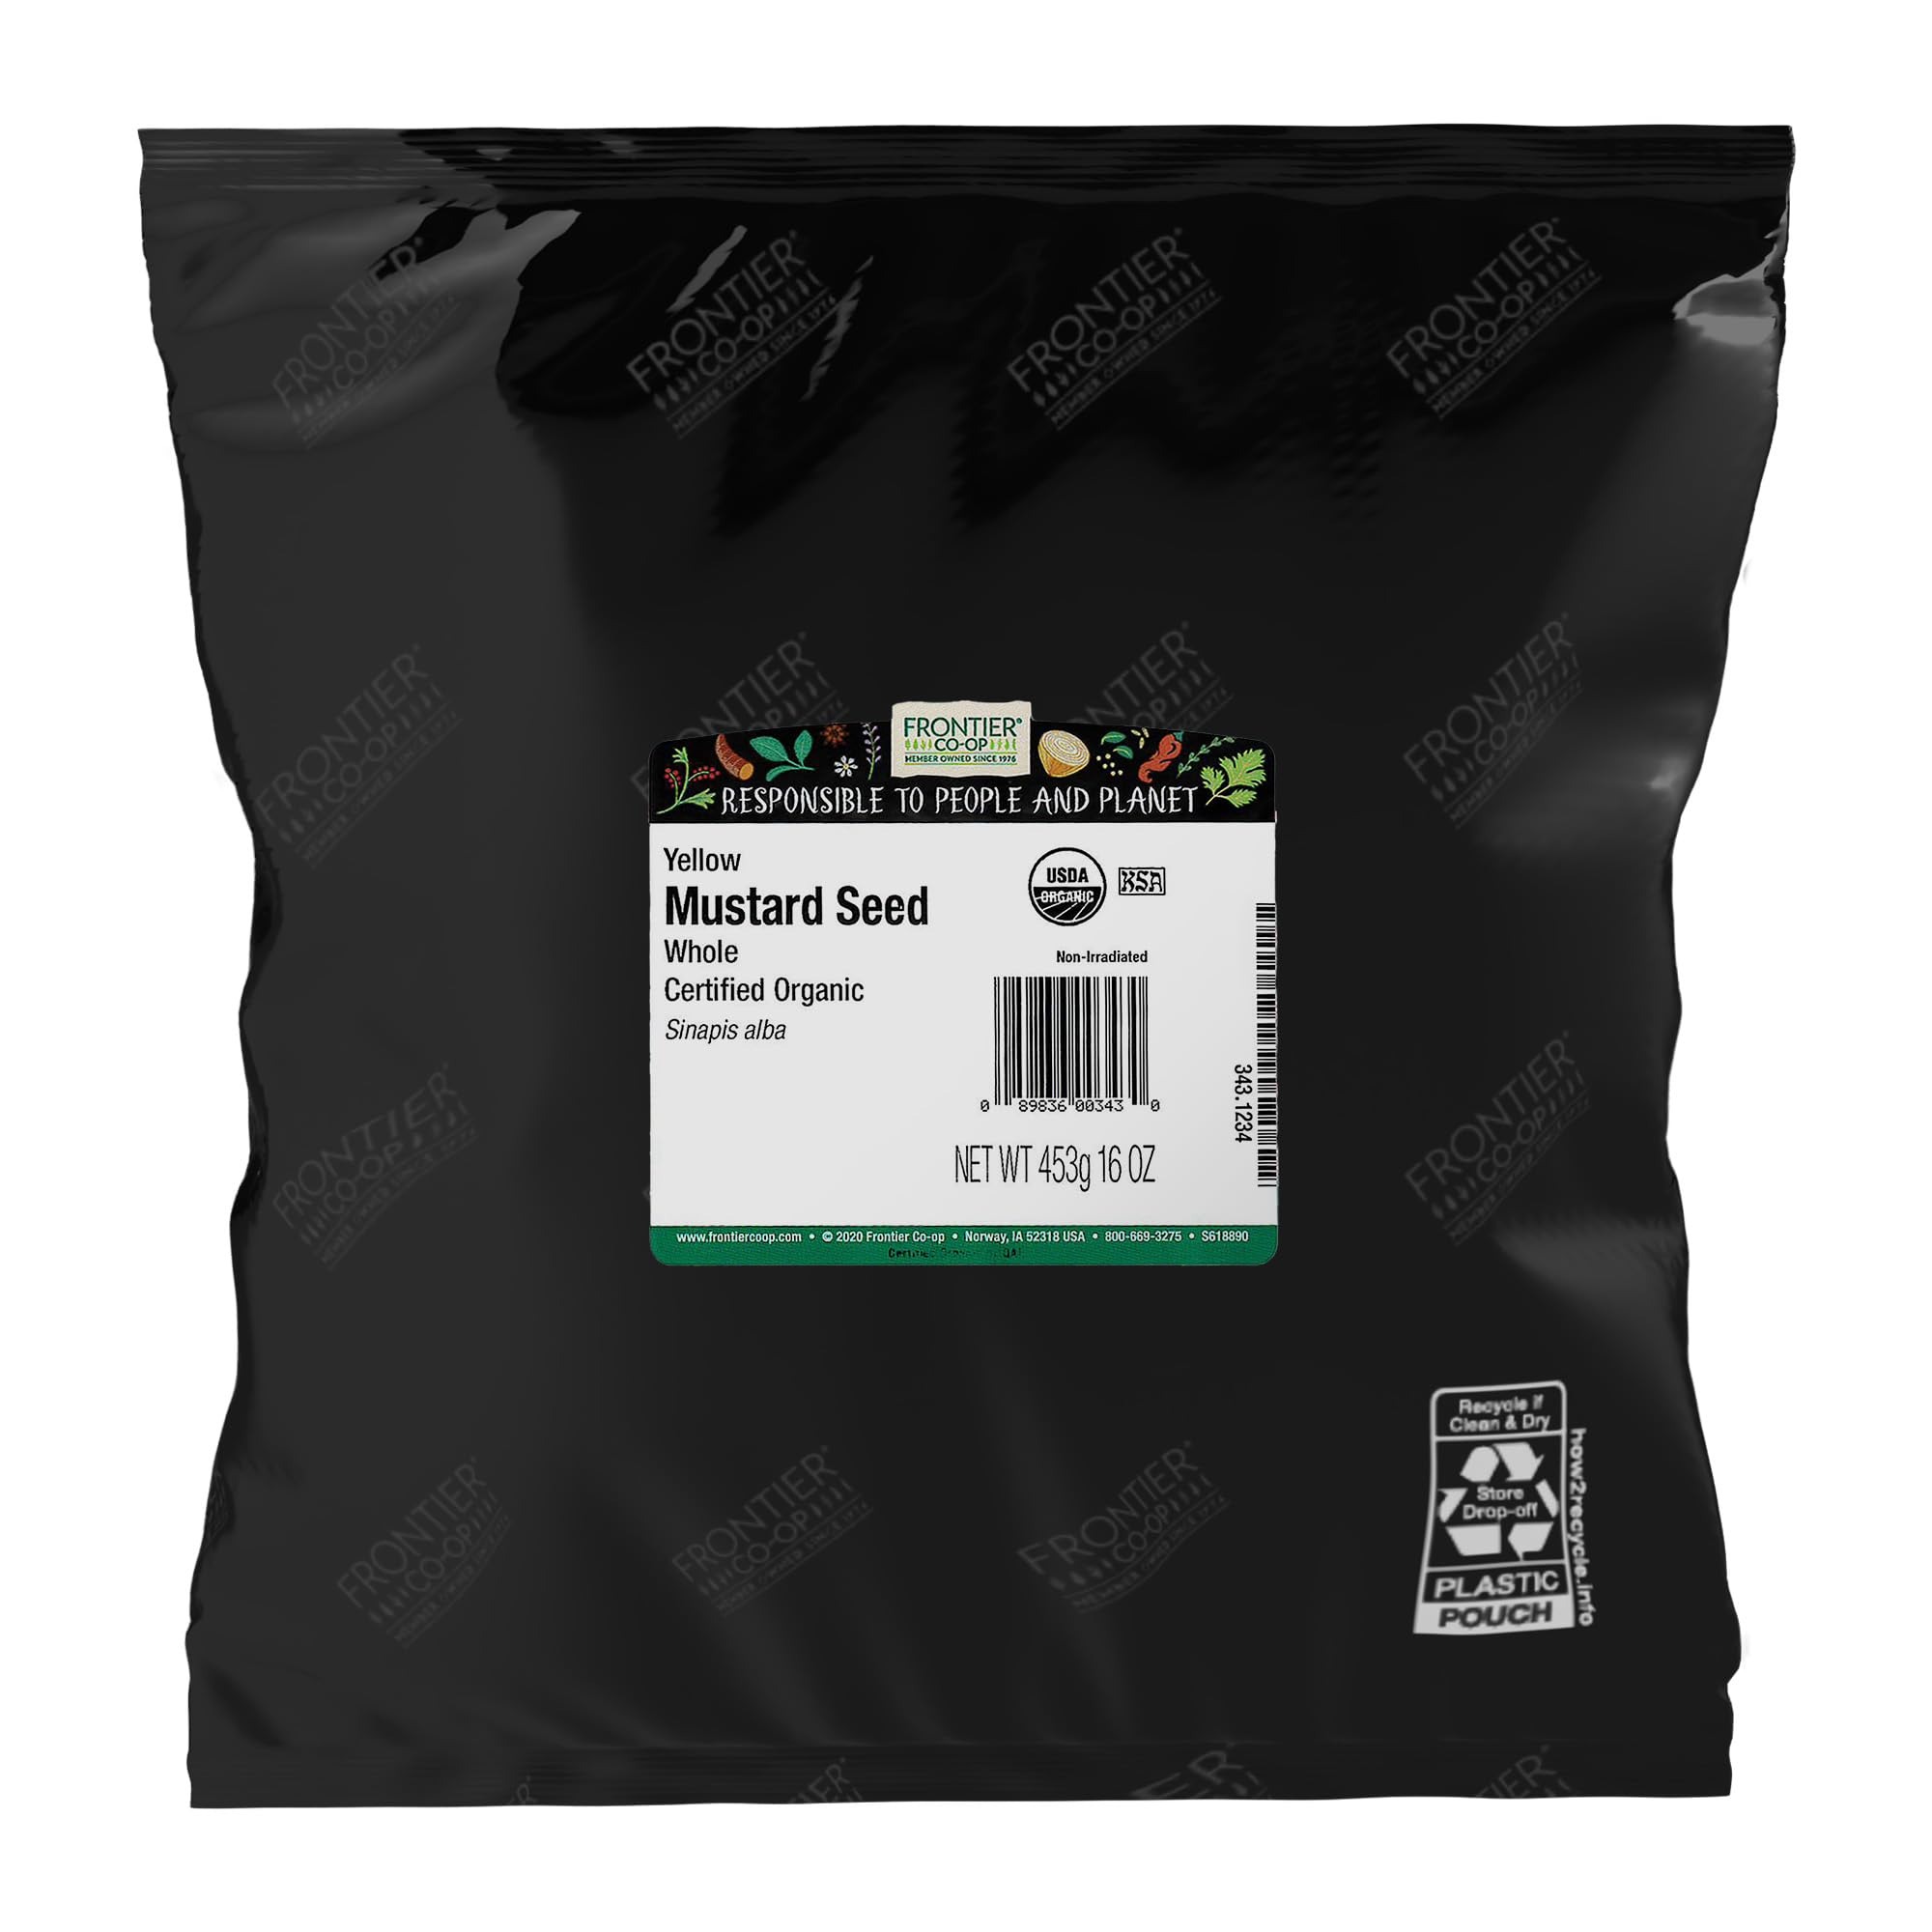
Item Name: Frontier Co-op Organic Bulk Whole Yellow Mustard Seeds, 1lb (16 oz - 453 gr) - Spice Jar Refill, Restaurant Supply
Bullet Point 1: YELLOW MUSTARD SEED: Frontier Co-op Organic Yellow Mustard Seed is an instantly recognizable spice. Originating in Asia, yellow mustard is also cultivated in the Mediterranean regions
Bullet Point 2: A VERSATILE SPICE: Whole yellow mustard seeds add a zip of flavor to condiments, pickling and other dishes. One of the most common spices globally, it's great for adding flavor to almost any dish
Bullet Point 3: FLAVORFUL AND AROMATIC: organic yellow mustard seeds offer a spicy, pungent flavor that is milder than brown mustard, yet still delivers a rich and tangy taste
Bullet Point 4: ORGANIC FROM CANADA: Our whole mustard seeds are grown and processed in Canada. There are no artificial additives or chemicals used during any step of the growing process
Bullet Point 5: ABOUT US: Founded in 1976, Frontier Co-op has grown into a leader in natural, organic and fair trade botanicals. We are member-owned, and committed to purity, honesty and quality
Value: 16.0
Unit: Ounce

Price: 10.91